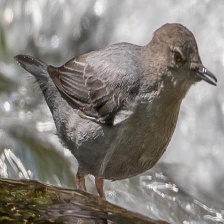
Species: AMERICAN DIPPER
Scientific name: CINCLUS MEXICANUS